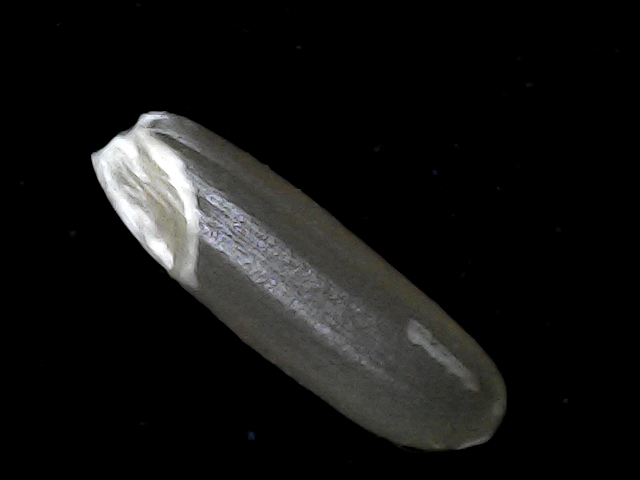
Rice variety: BD70